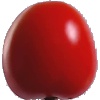
Label: Tomato 4